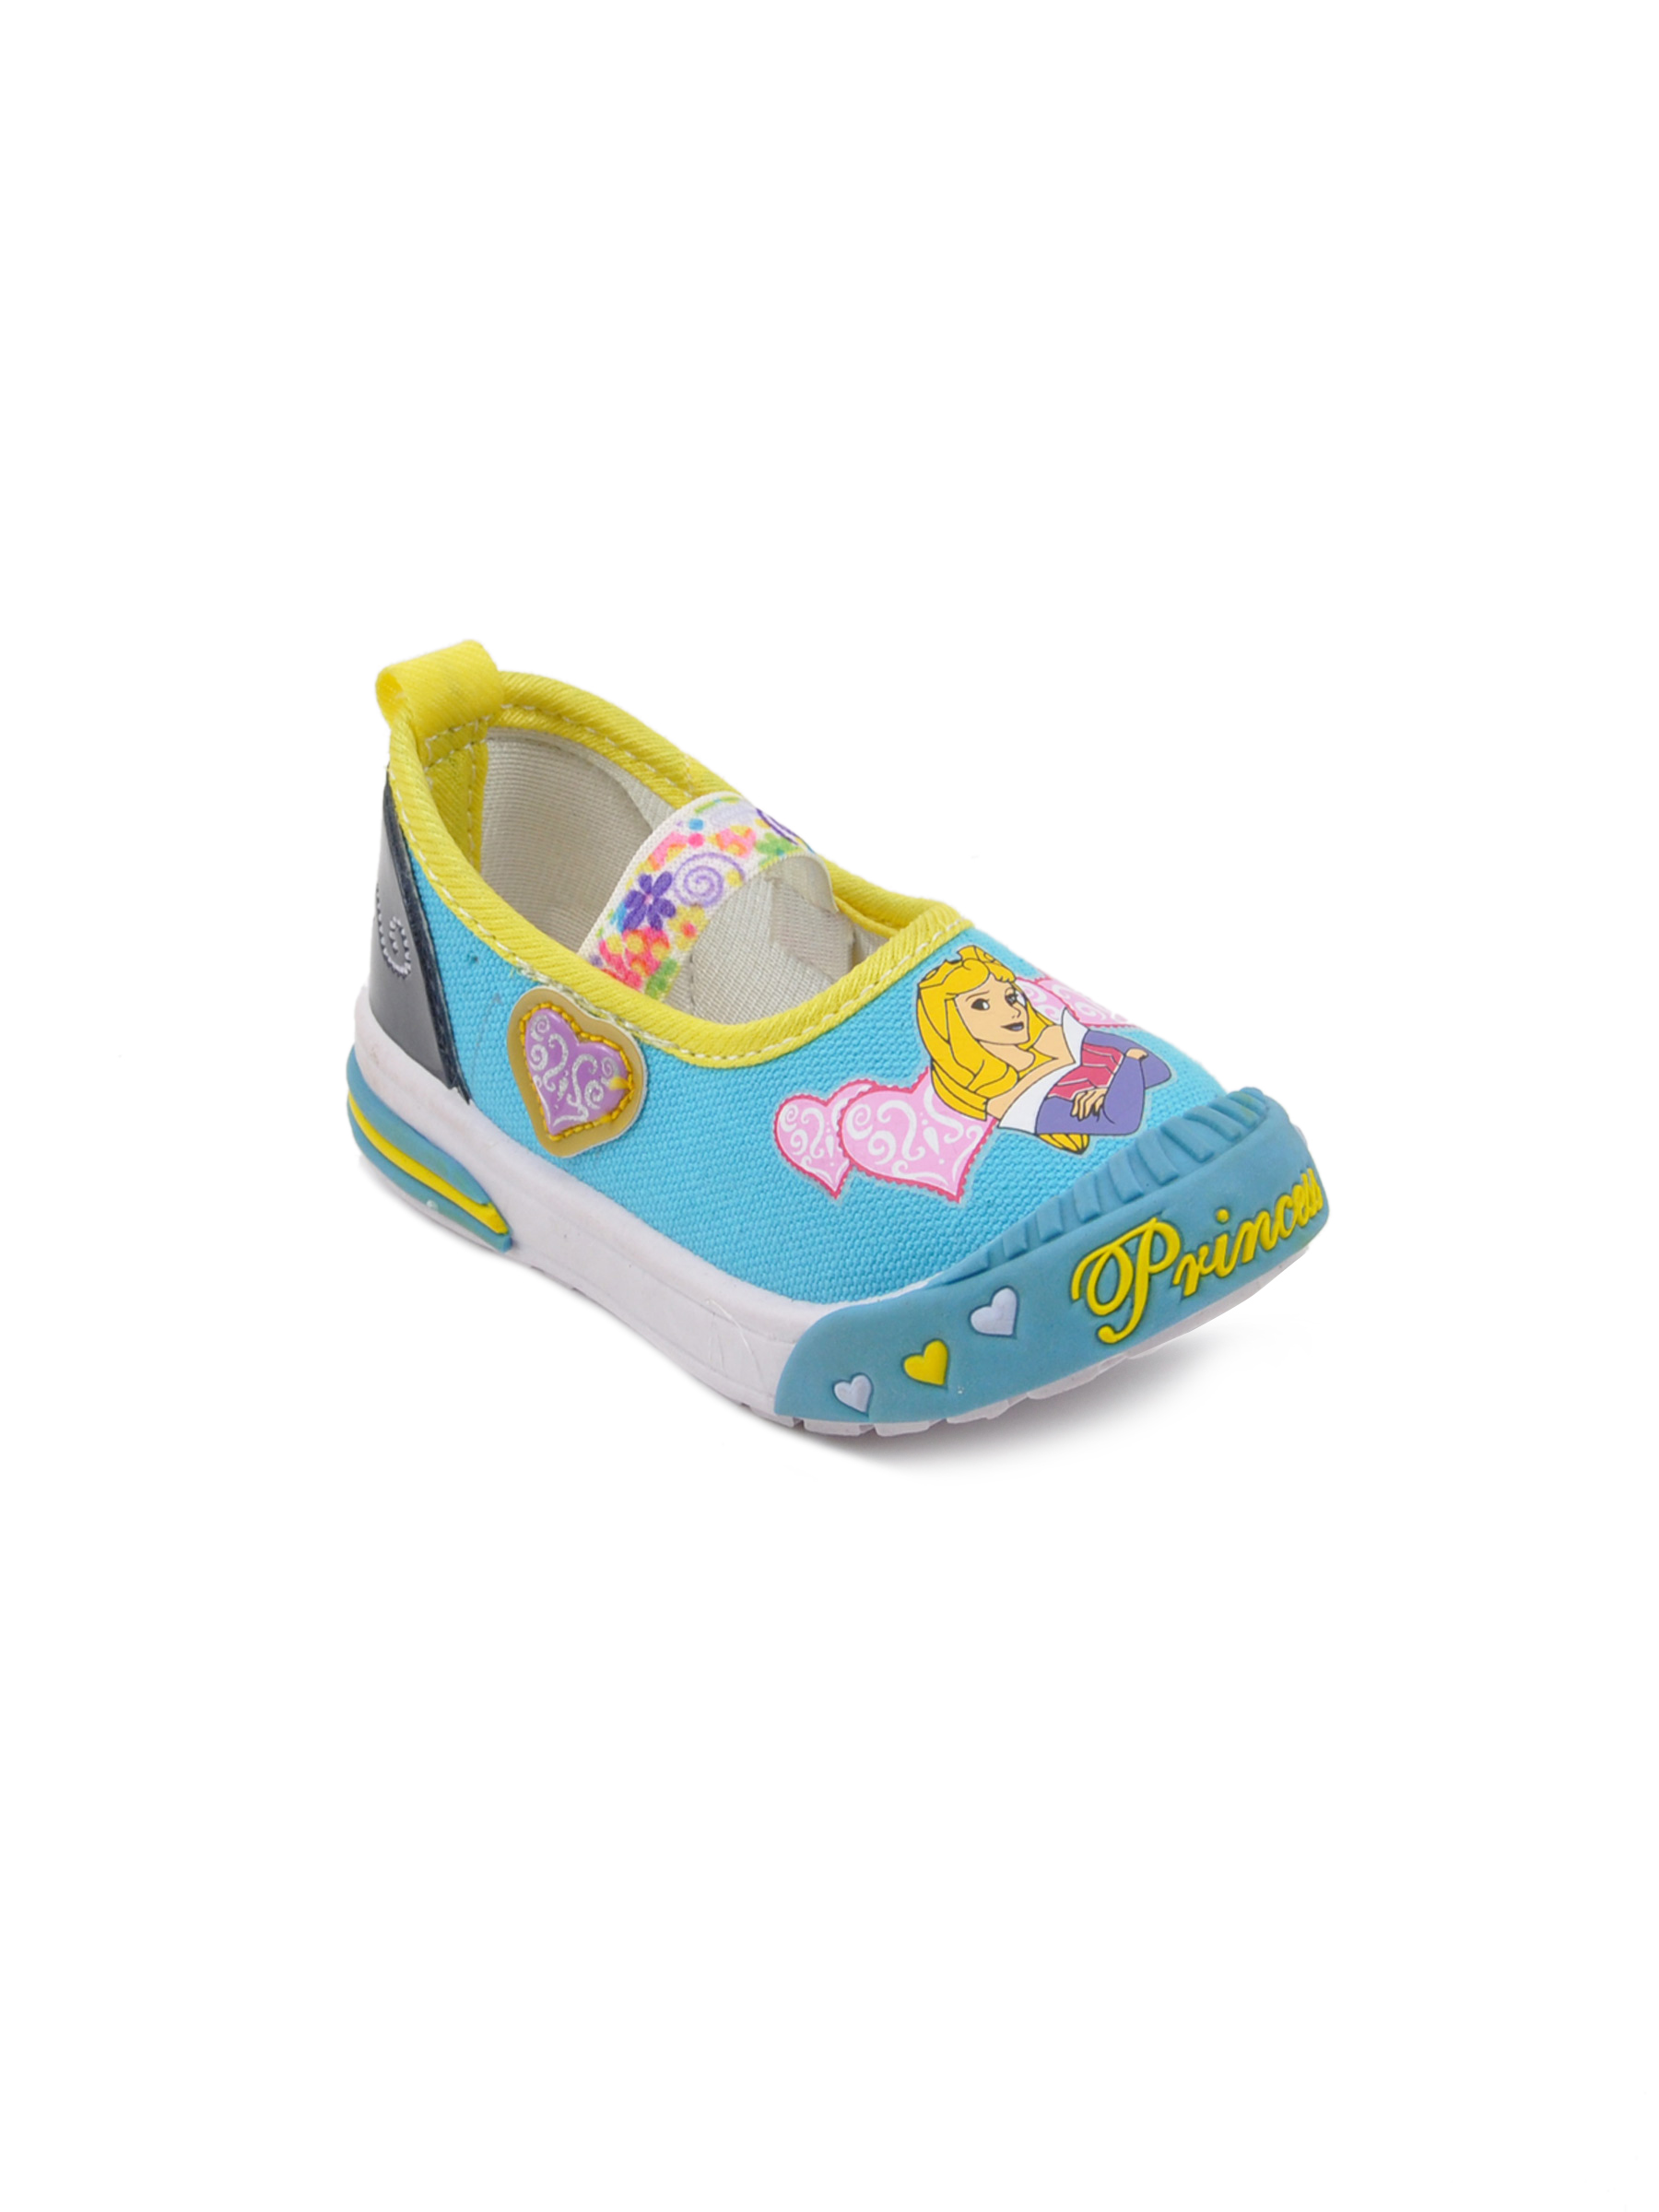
Disney Kids Girls Princess Heart Blue Casual Shoes
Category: Footwear / Shoes / Casual Shoes
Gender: Girls
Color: Blue
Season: Winter 2012
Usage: Casual